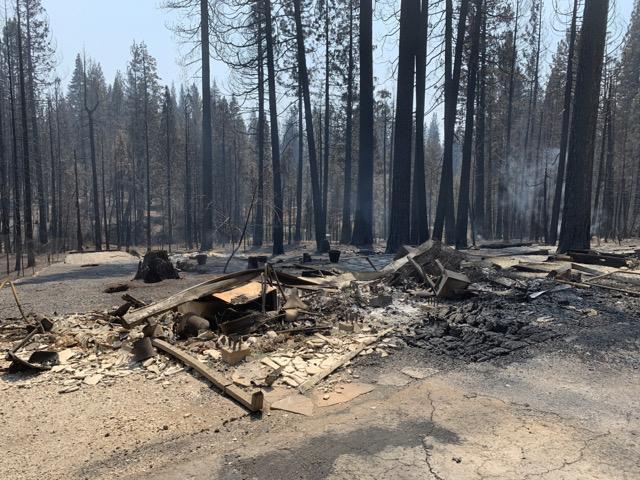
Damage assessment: destroyed